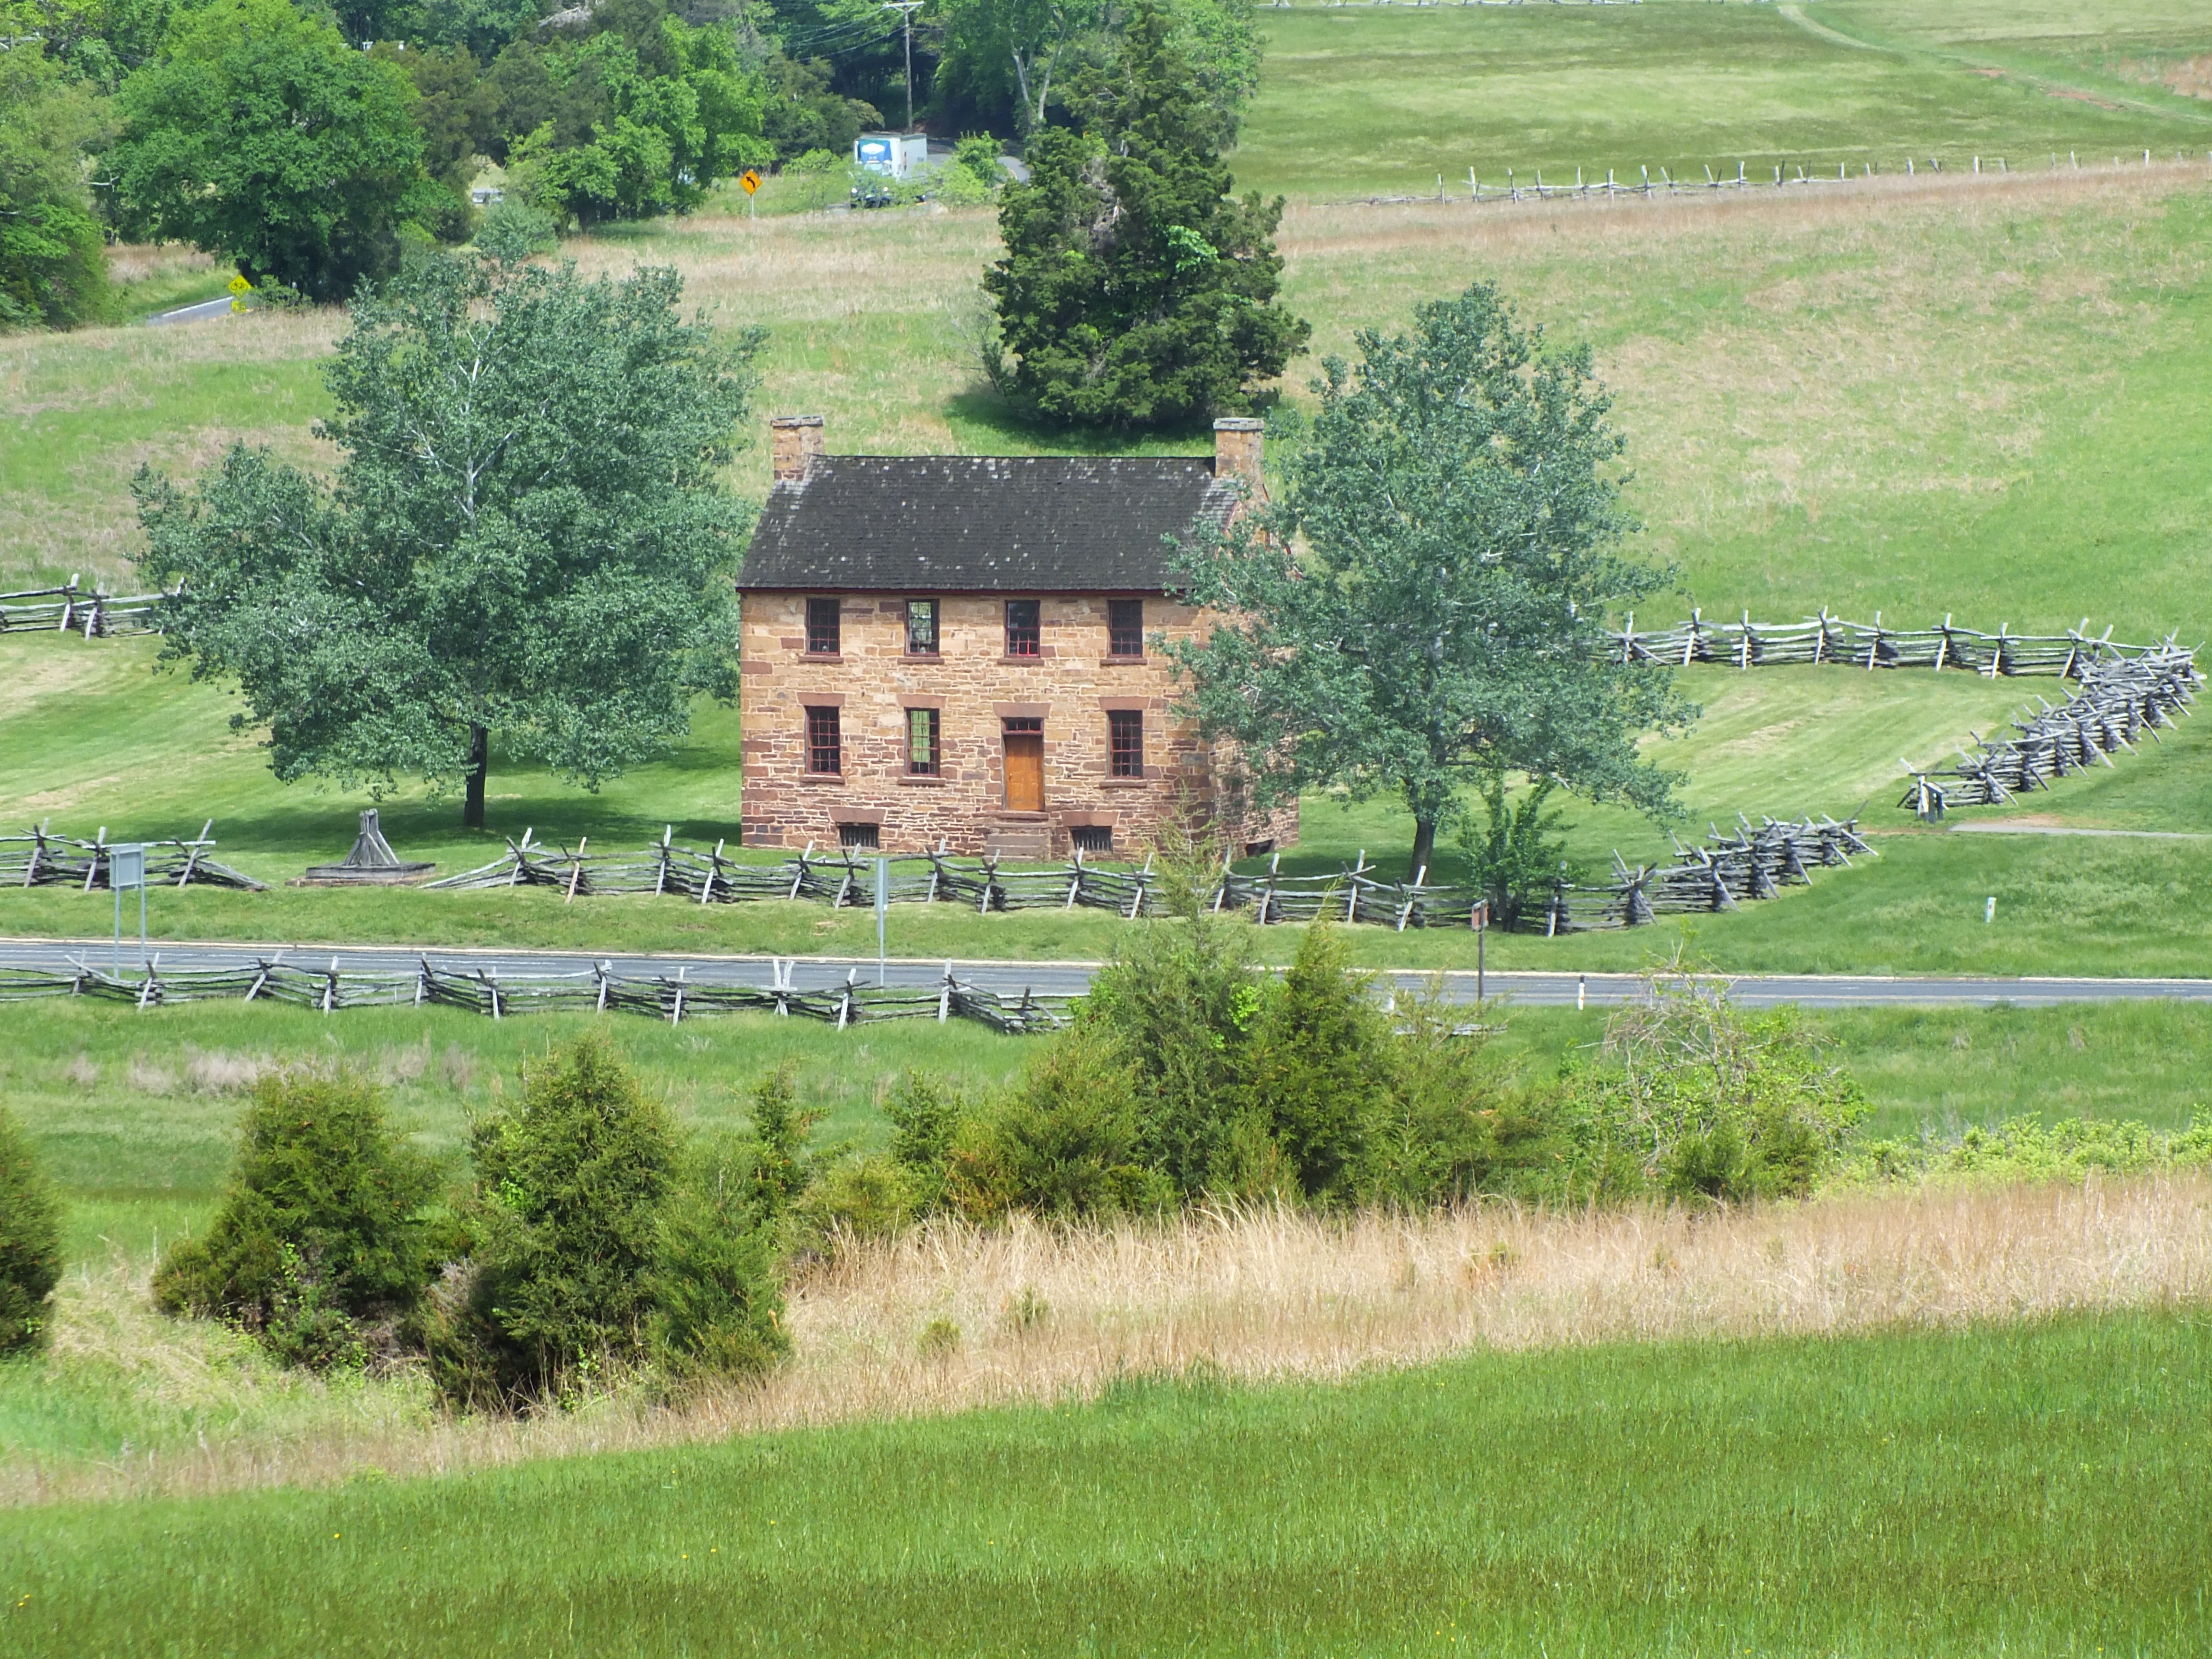
landscape, grass, field, farm, lawn, meadow, hill, chateau, pasture, ranch, usa, agriculture, plain, estate, virginia, manor house, rural area, american civil war, residential area, manassas